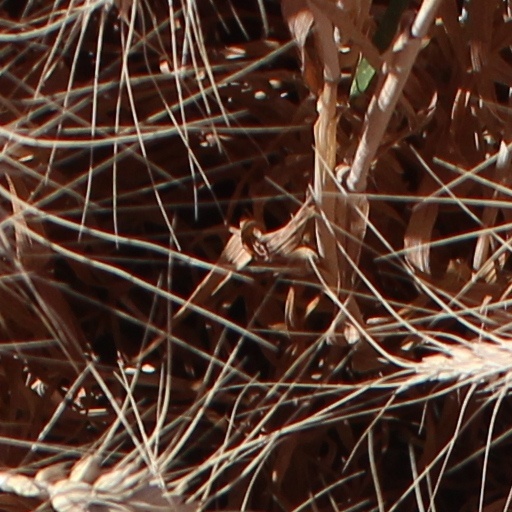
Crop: wheat